Seetha Amman Temple

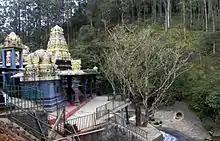
by Buddhika Mawella 2010

Seetha Amman Temple, or Seetha Eliya Seethai Amman Thirukkovil, also known as Ashok Vatika Sita Temple, is an ancient Vaishnavite Hindu temple located in the Nuwara Eliya District of Central Sri Lanka. The temple's folklore is deeply connected to the Hindu epic, the Ramayana. According to the epic, after Sita was abducted by King Ravana of Lanka, she was brought to this location. Ravana sought vengeance against Rama and Lakshmana to avenge the disrespect shown to his sister, Shurpanakha.